Light-Hearted Isabel

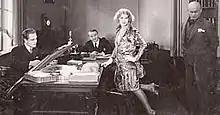
Gustav Fröhlich (left) and Lee Parry (centre) in a scene from the film

Light-Hearted Isabel is a 1927 German silent comedy film directed by Eddy Busch and Arthur Wellin and starring Lee Parry, Otto Wallburg, and Gustav Fröhlich. The film's sets were designed by the art directors Otto Erdmann and Hans Sohnle.